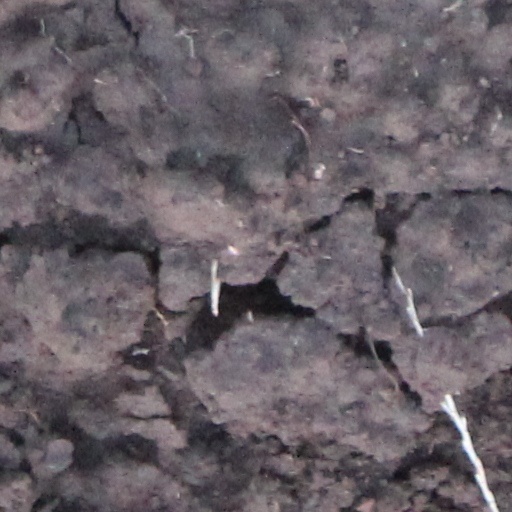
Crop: wheat